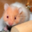
Label: hamster